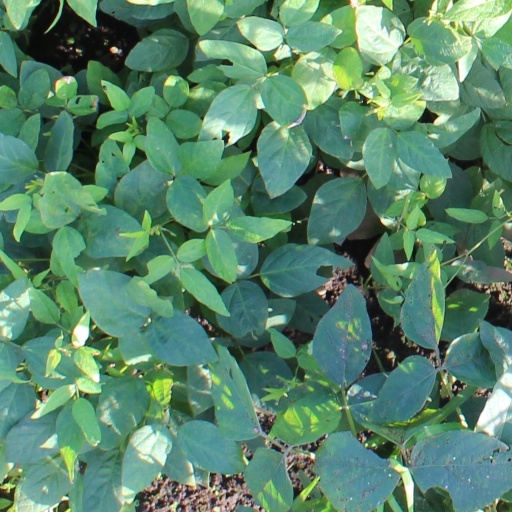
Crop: soybean